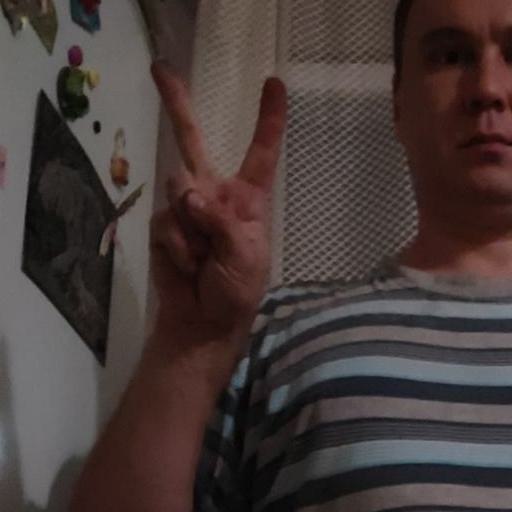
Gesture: peace